Alf Landon

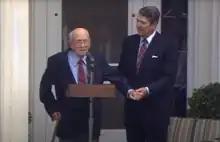
Alf Landon meeting U.S. President Ronald Reagan on September 6, 1987, three days before his 100th birthday

President Ronald Reagan and his wife Nancy attended Landon's hundredth birthday party at his home in Topeka. Describing Landon as "the living soul of Kansas", the 76-year old-Reagan remarked, "You don't know what a joy it is for a fella like me to go to a birthday party for someone who can, in all honesty, call me a kid." Landon, standing with the use of a walking stick, told the President and well-wishers at the party, "It's a great day in my life. And it's a great day in the lives of all of us to have had the privilege that we have today of meeting with the President of the United States and Mrs. Reagan." White House Chief of Staff Howard Baker married Landon's daughter Nancy nine years later.